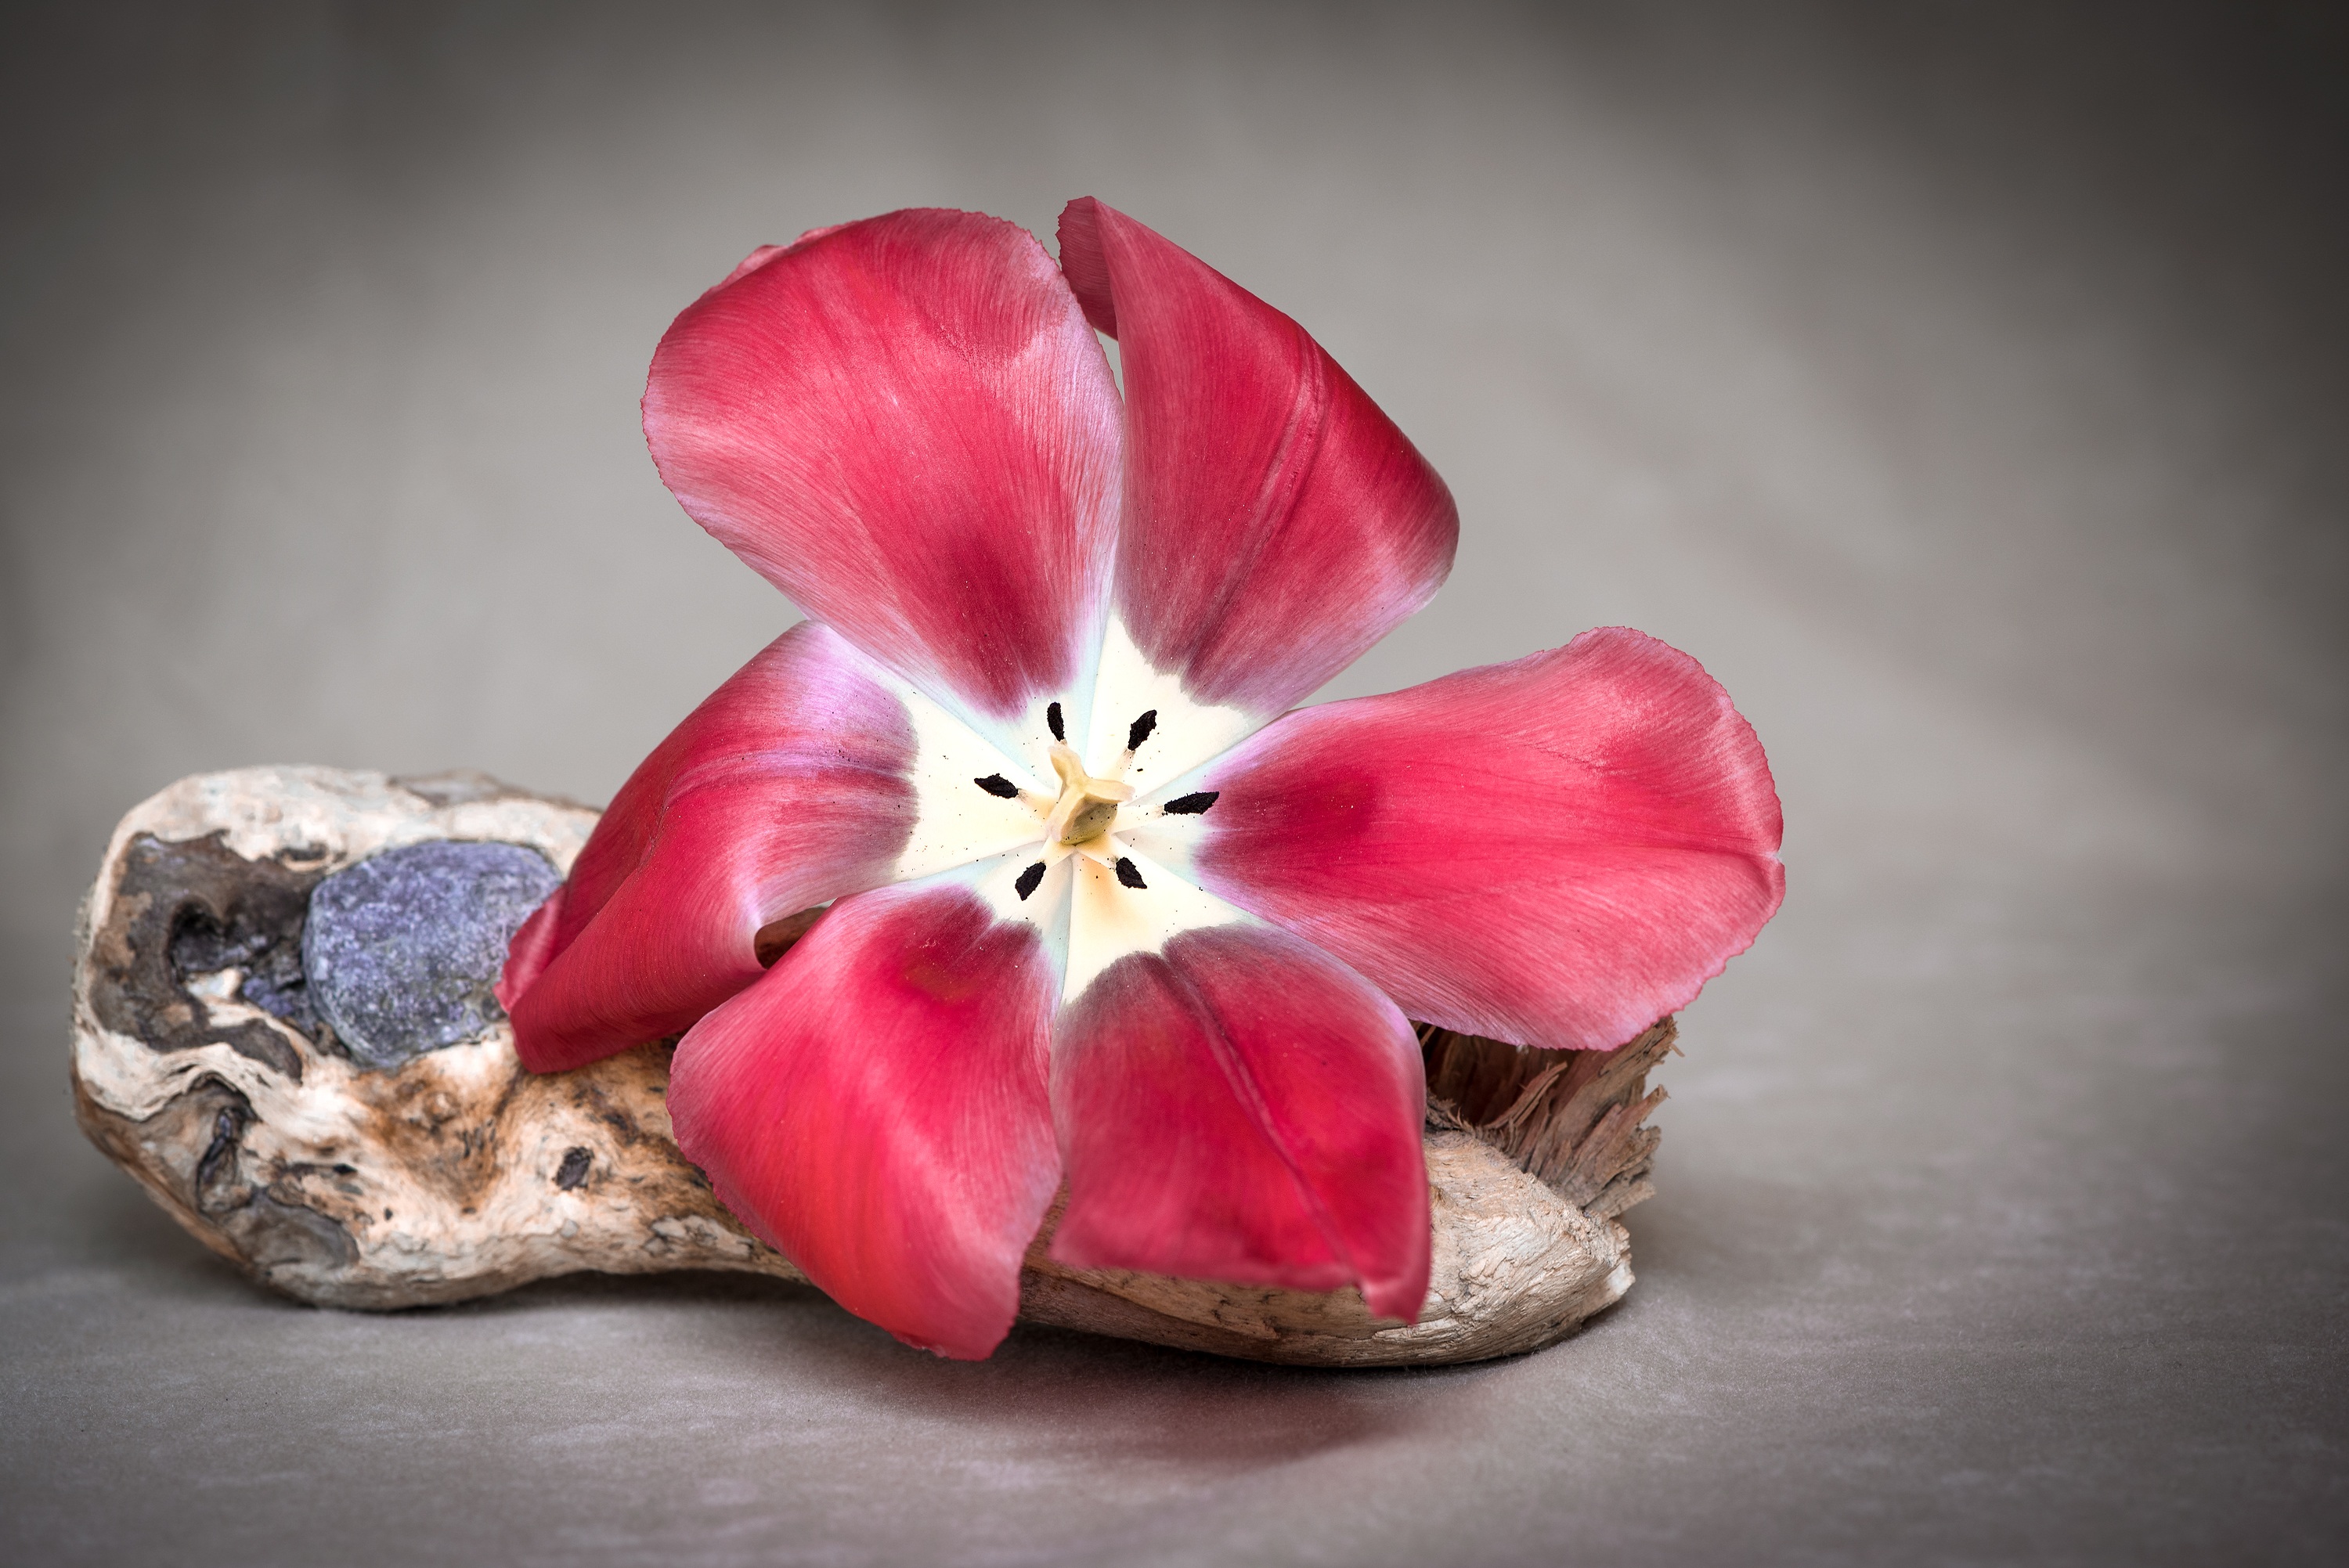
blossom, plant, wood, photography, flower, petal, bloom, tulip, red, color, pink, close, flora, still life, close up, red flower, petals, pistil, organ, floristry, spring flower, macro photography, flowering plant, schnittblume, flower stamp, flower bouquet, still life photography, red tulip, land plant